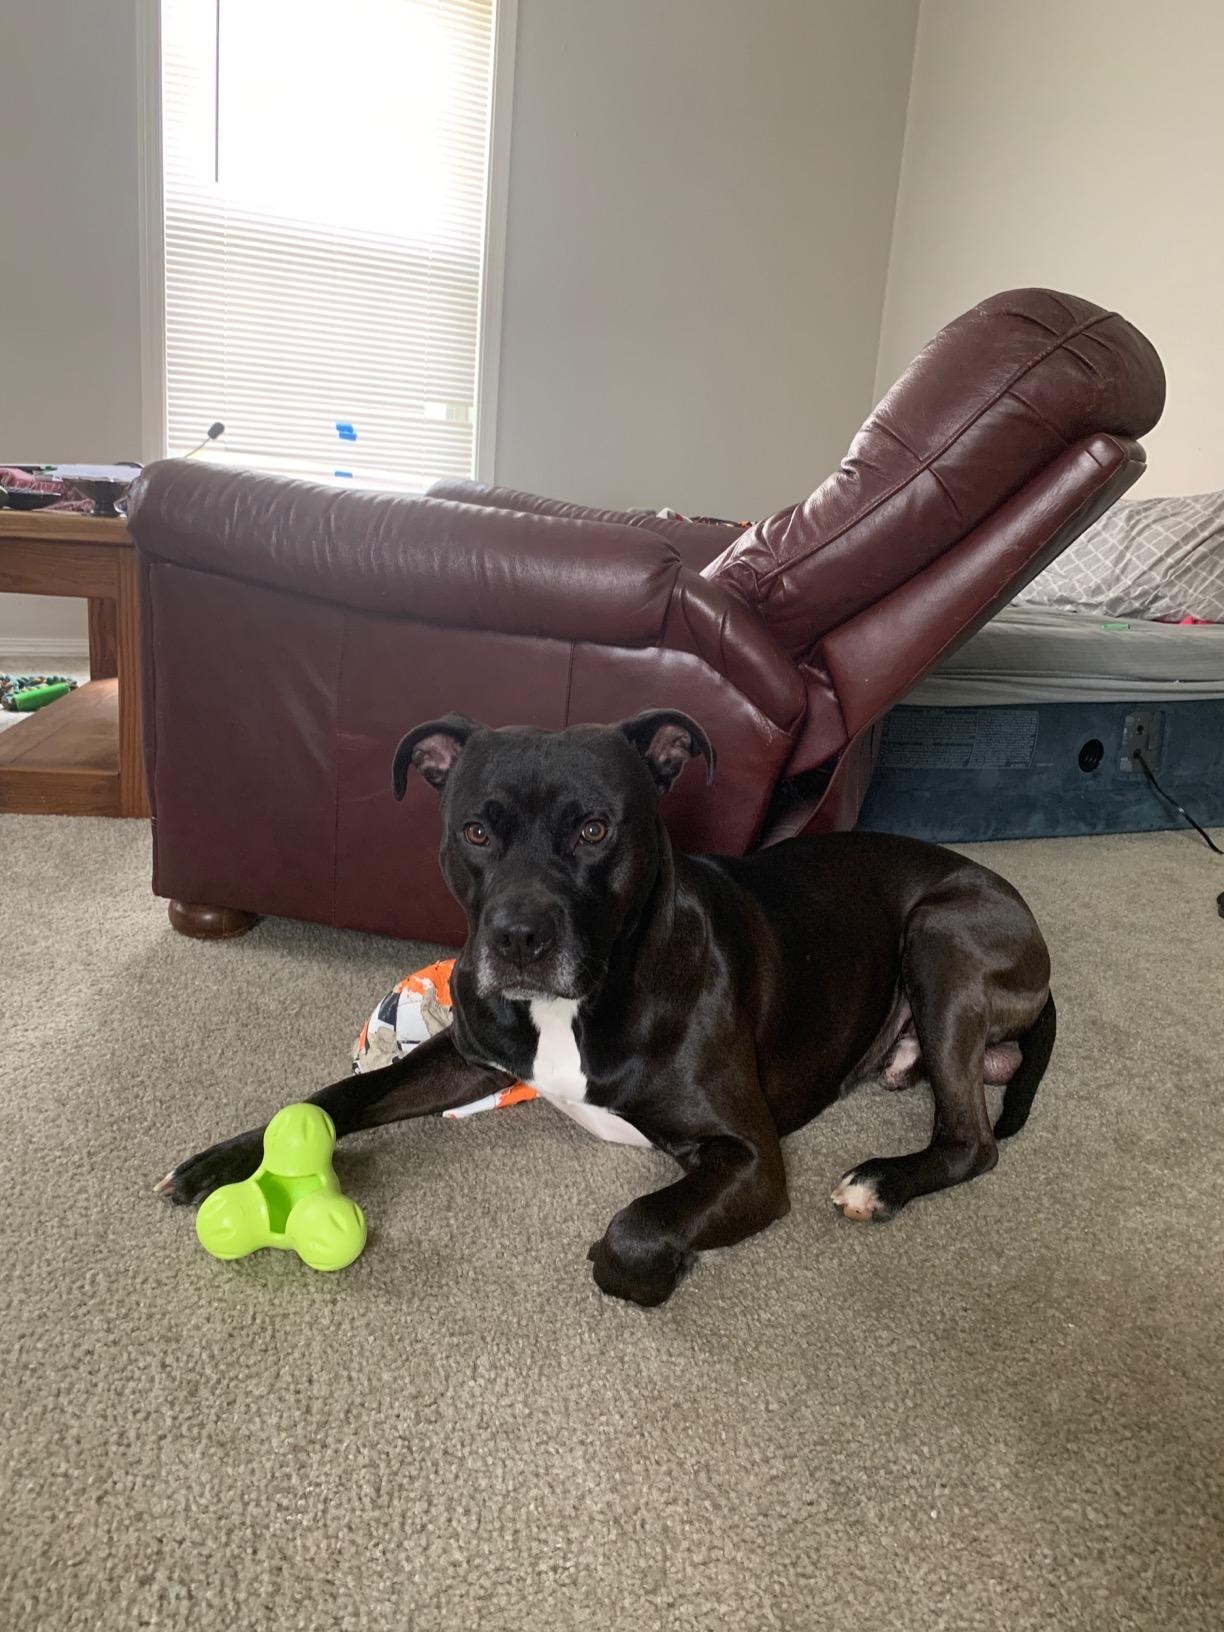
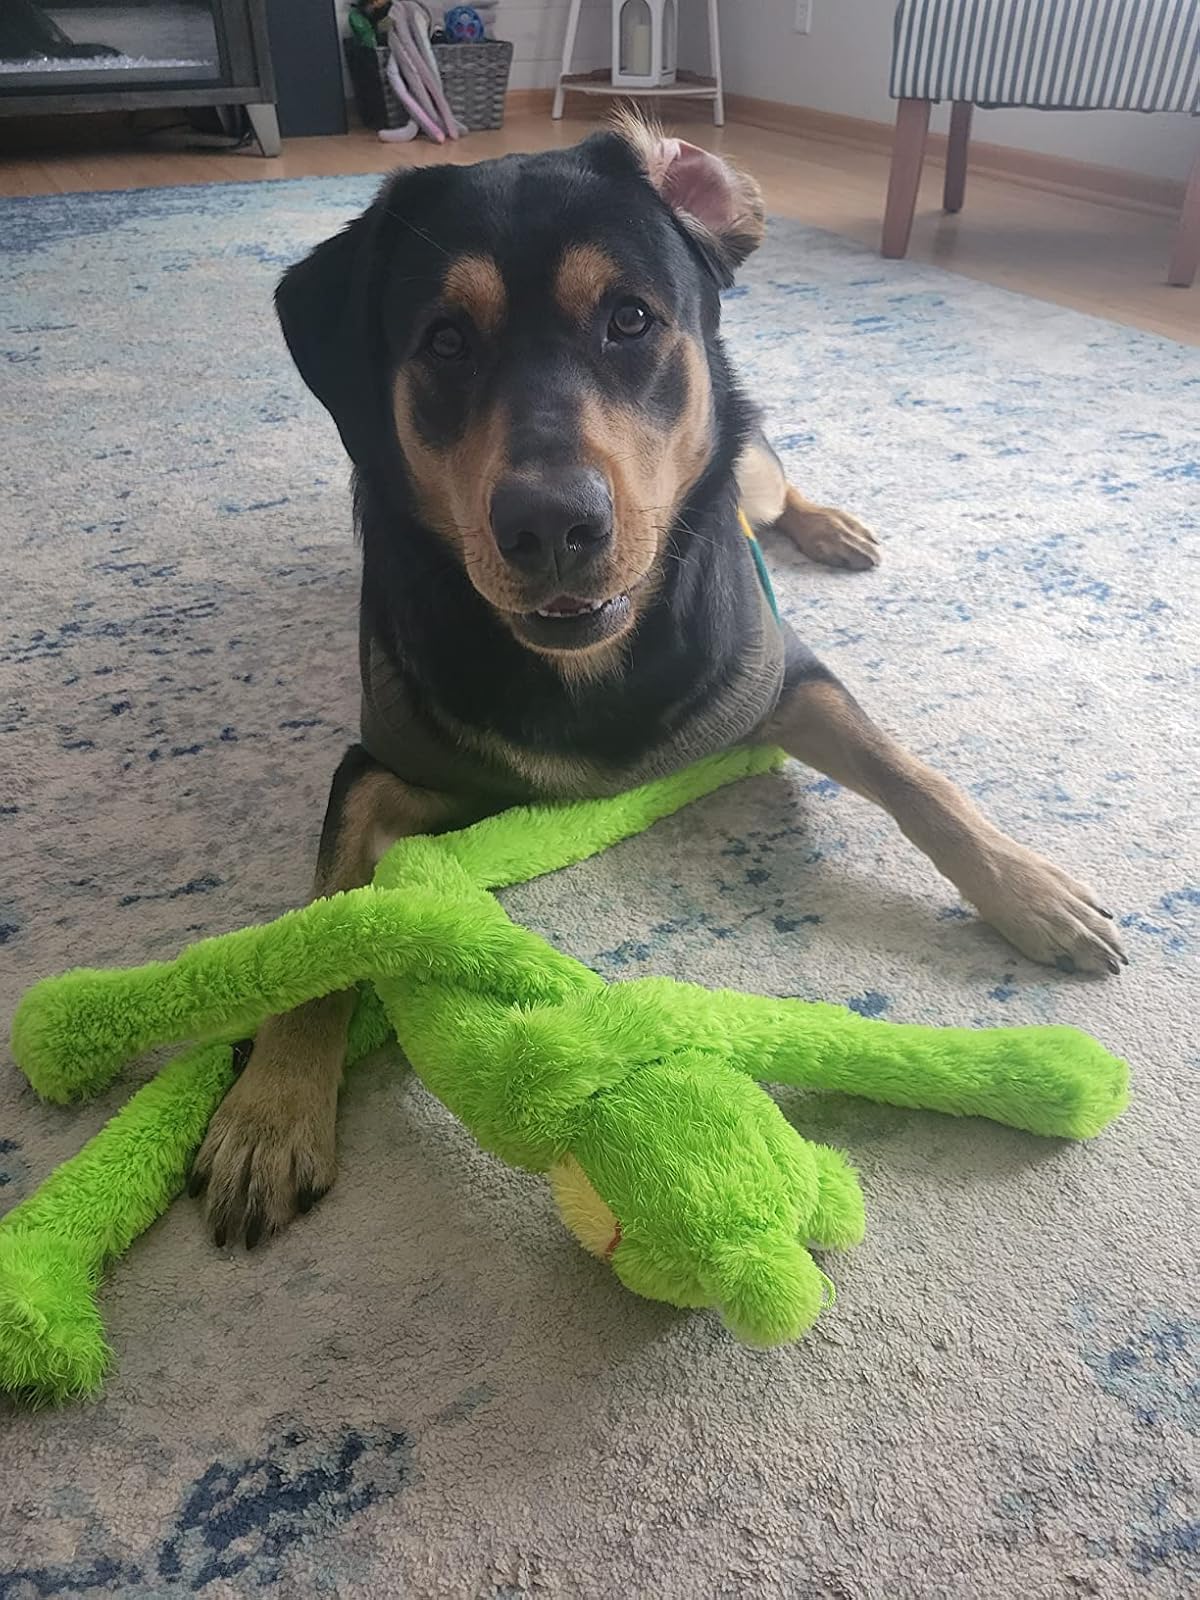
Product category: items_toy
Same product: no